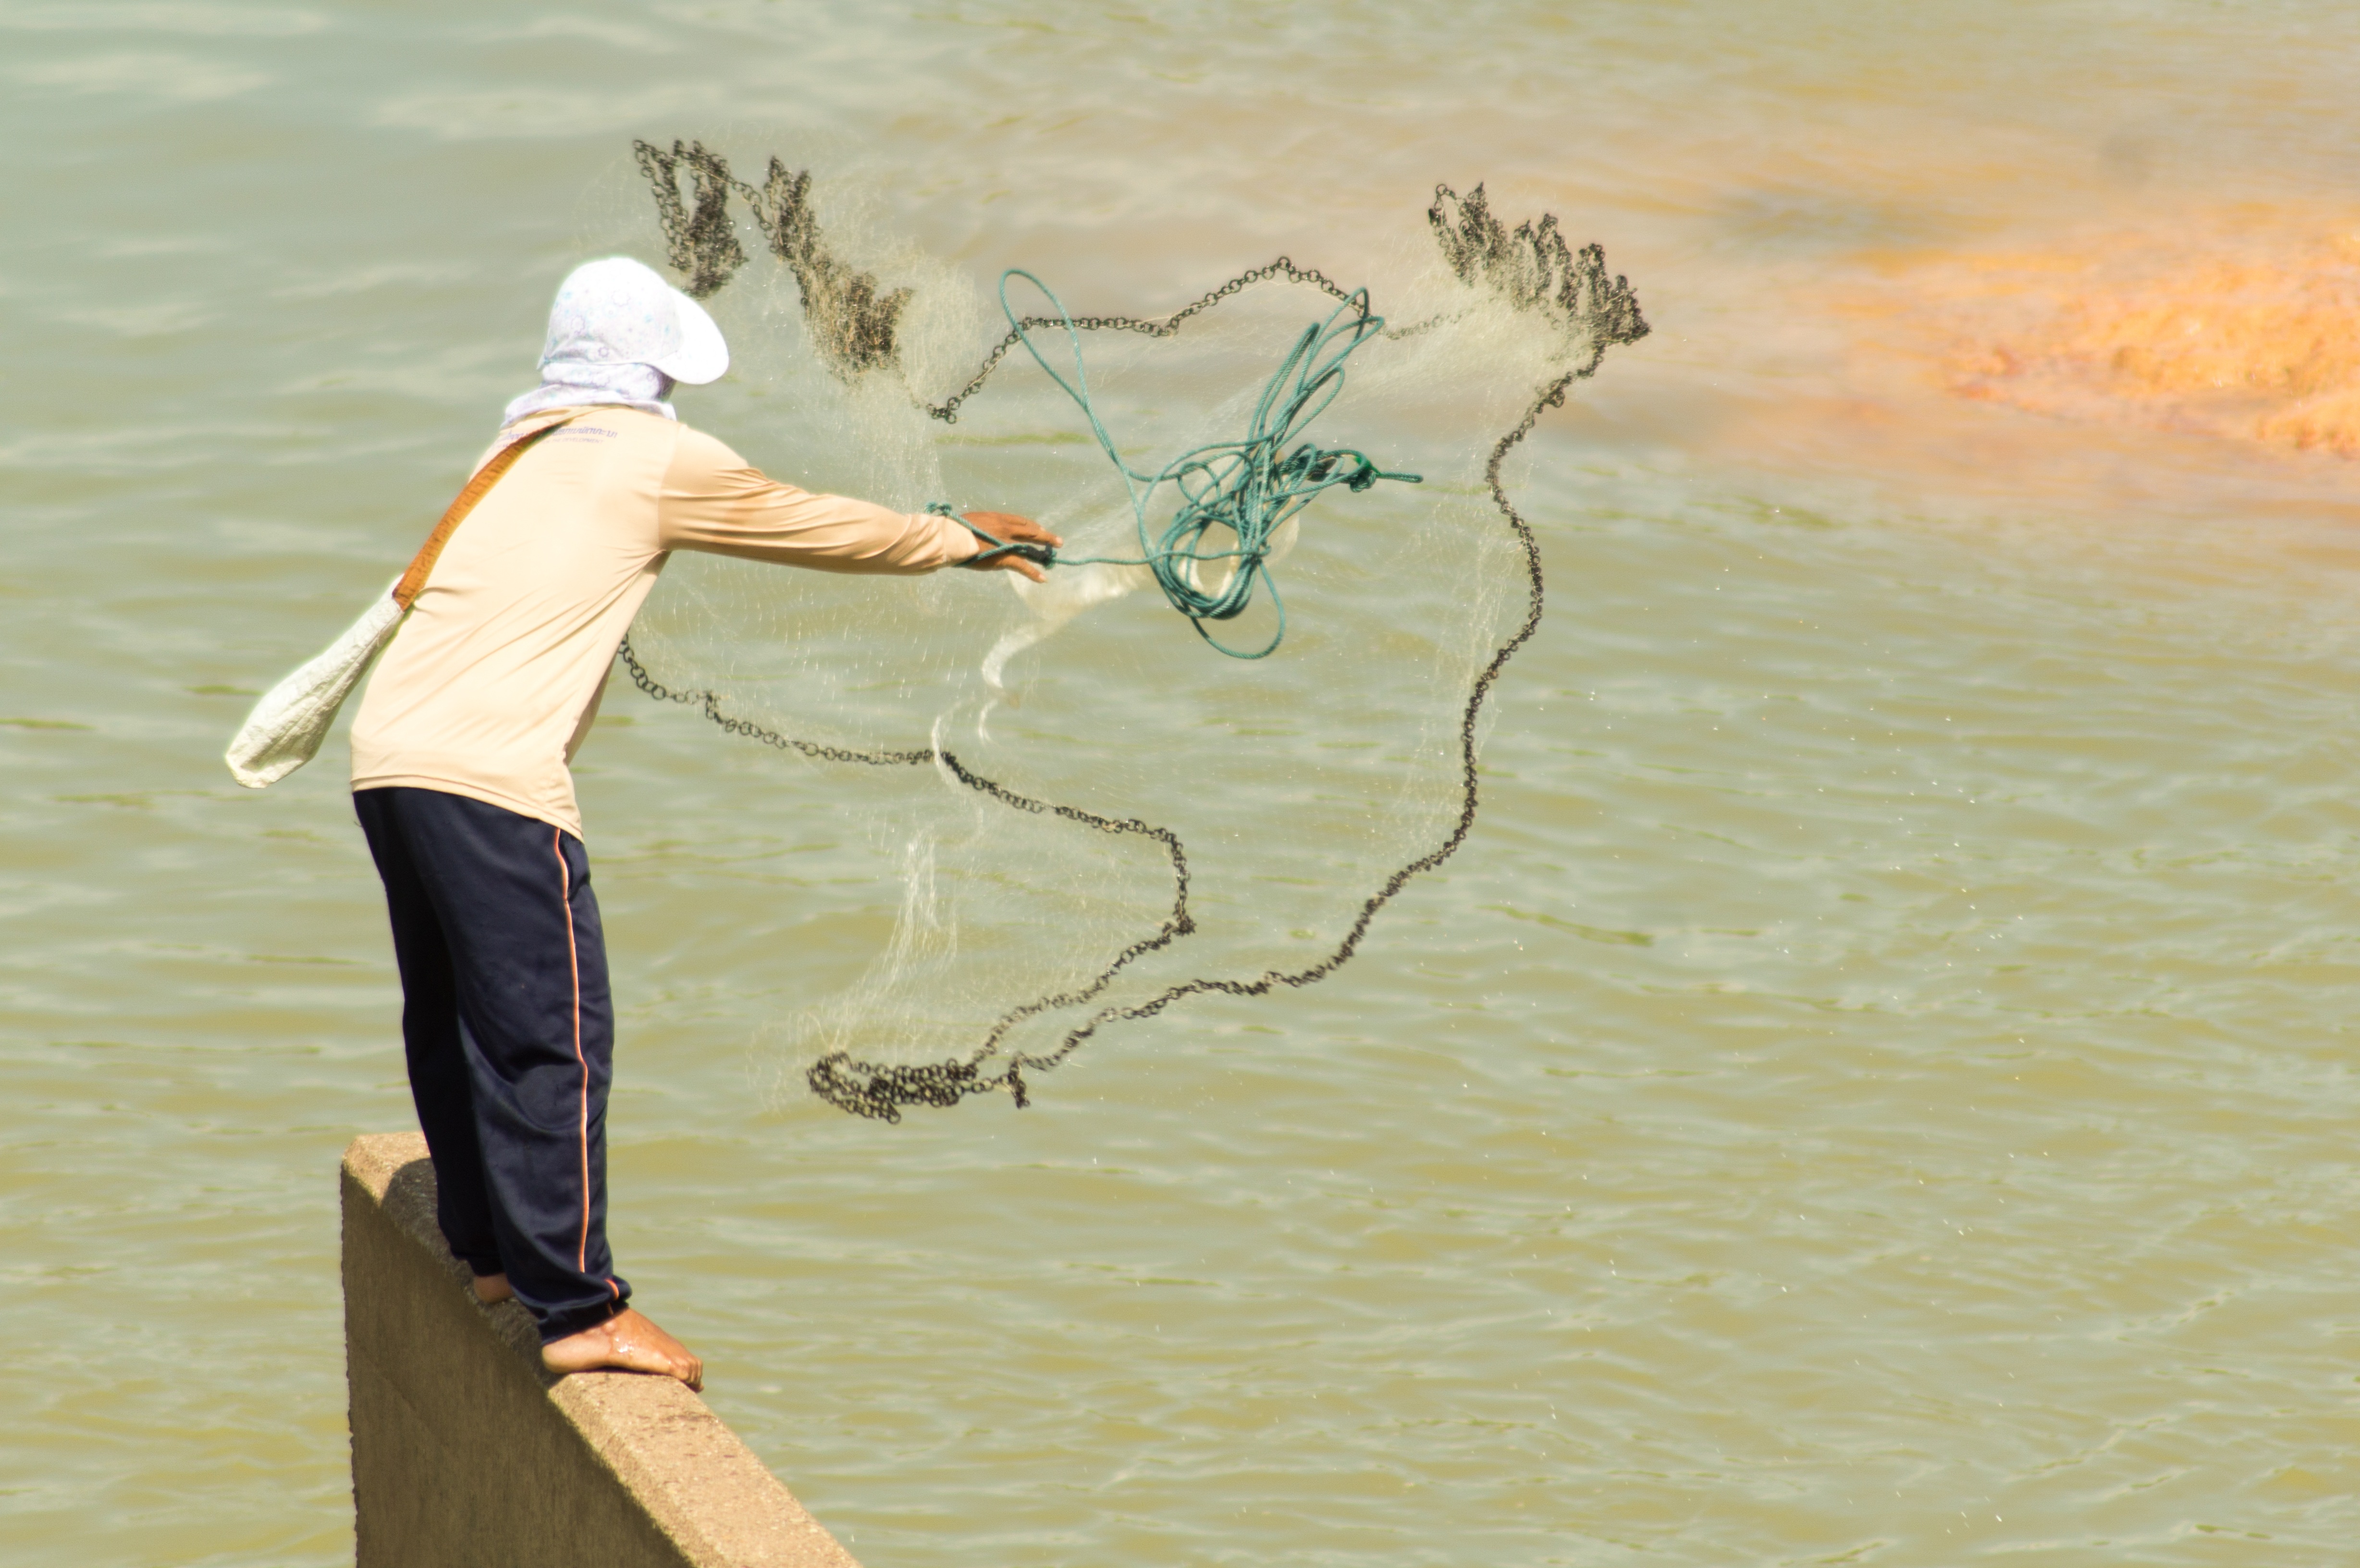
landscape, sea, water, nature, outdoor, wave, wind, fish, natural water, laos, of course, natural sources